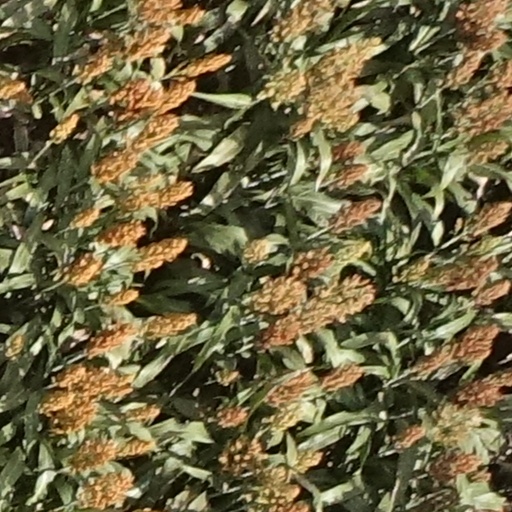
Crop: sorghum